Muhammad Iqbal

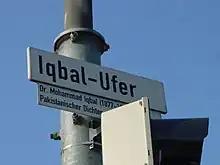
Sign for the street "Iqbal-Ufer" in Heidelberg, Germany, honouring Iqbal

Iqbal expressed fears that not only would secularism weaken the spiritual foundations of Islam and Muslim society but that India's Hindu-majority population would crowd out Muslim heritage, culture, and political influence. In his travels to Egypt, Afghanistan, Iran, and Turkey, he promoted ideas of greater Islamic political co-operation and unity, calling for the shedding of nationalist differences. He also speculated on different political arrangements to guarantee Muslim political power; in a dialogue with Dr. B. R. Ambedkar, Iqbal expressed his desire to see Indian provinces as autonomous units under the direct control of the British government and with no central Indian government. He envisaged autonomous Muslim regions in India. Under a single Indian union, he feared for Muslims, who would suffer in many respects, especially concerning their existentially separate entity as Muslims.